Ne-kah-wah-she-tun-kah

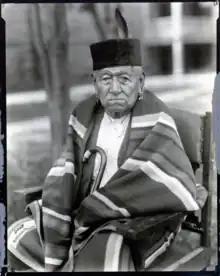

Ne-kah-wah-she-tun-kah was an Osage chief who served as the principal chief of the Osage Nation from 1922 until his death on August 3, 1923. He also served as principal chief in 1908 and several terms on the tribal council. His grave is on the National Register of Historic Places for Osage County, Oklahoma. After his death he was succeeded by Paul Red Eagle.